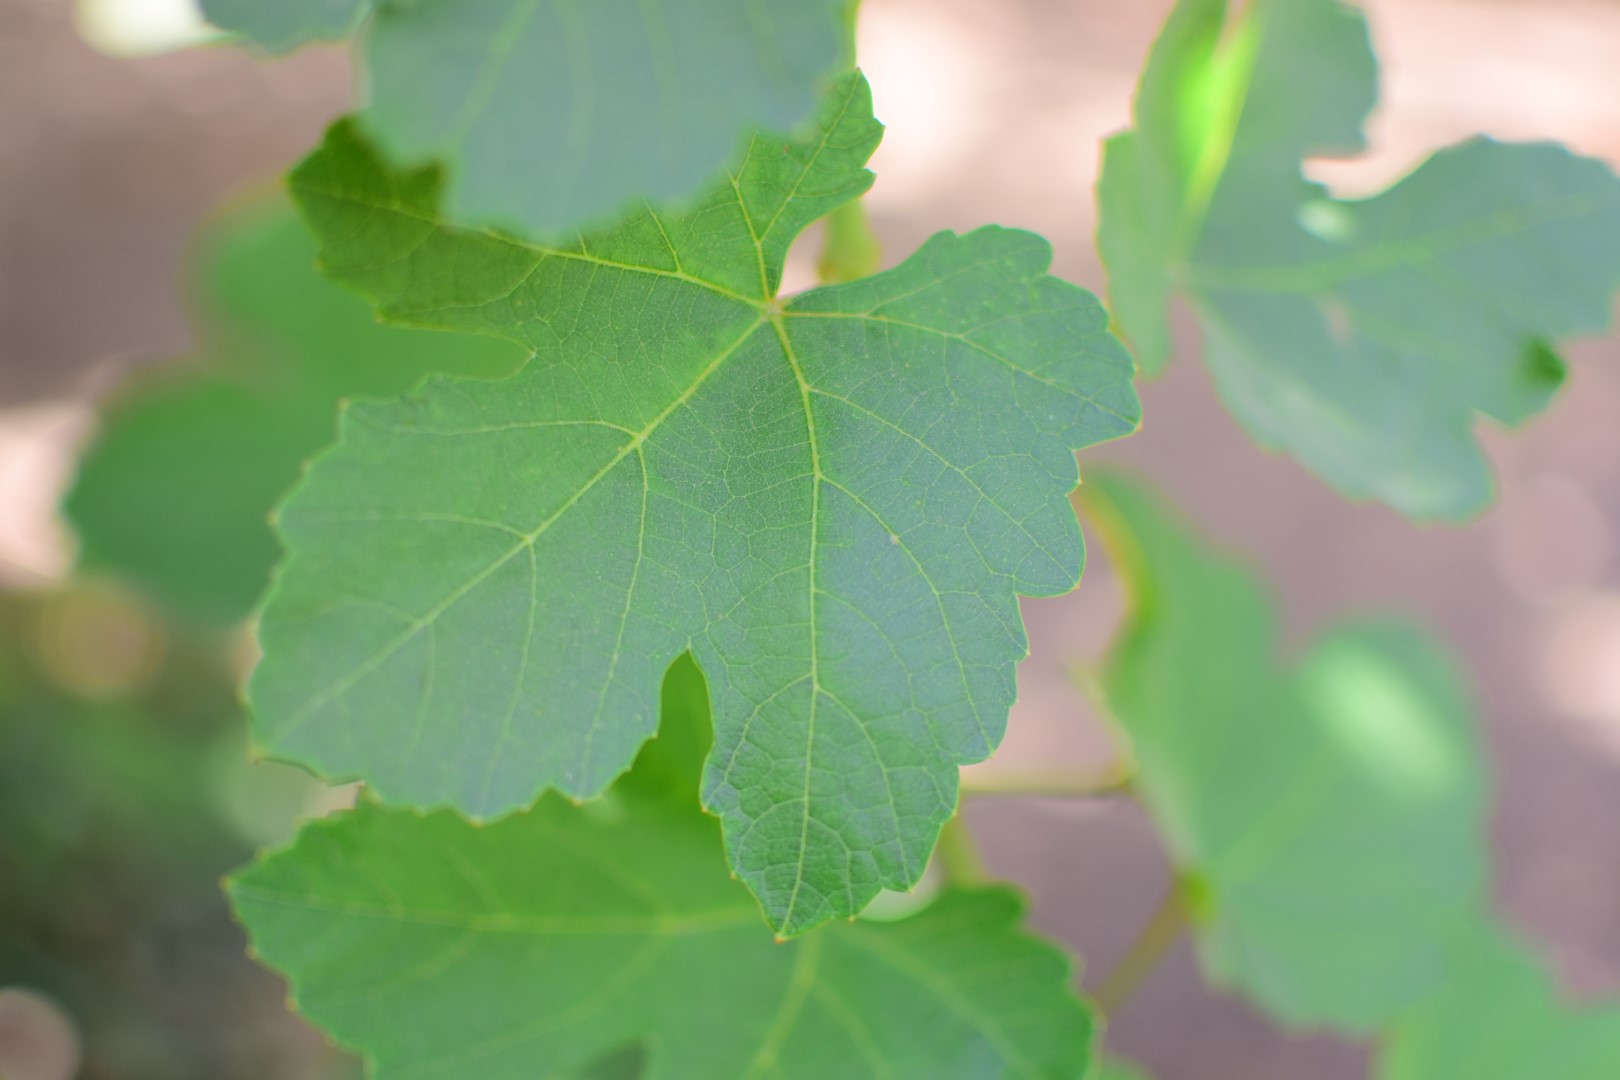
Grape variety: Shdah